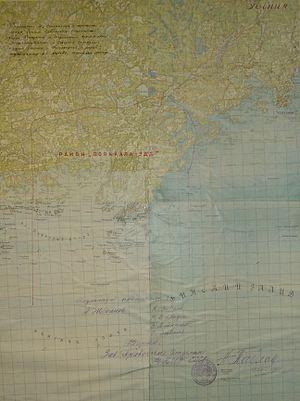
La base navale de Porkkala, en finnois Porkkalan vuokra-alue, est une ancienne base navale de la marine soviétique qui a existé en Finlande, autour de la ville de Kirkkonummi et de la péninsule de Porkkala, incluant les petites îles et eaux maritimes environnantes pour une superficie terrestre de 380,5 km².